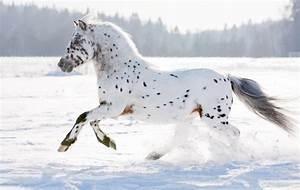
horse